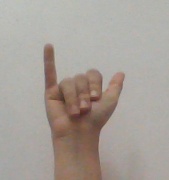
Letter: ya